Slide Mountain Ocean

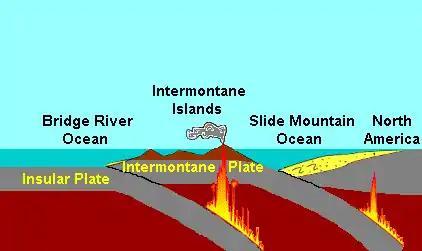
Plate tectonics of the Intermontane Islands arc 195 million years ago

The Slide Mountain Ocean was an ancient ocean that existed between the Intermontane Islands and North America beginning around 245 million years ago in the Triassic period. It is named after the Slide Mountain terrane, which is composed of rocks from the ancient oceanic floor. There was a subduction zone on the Slide Mountain Ocean's floor called the Intermontane Trench where the Intermontane Plate was being subducted under North America. The floor of the Slide Mountain Ocean was pushed up onto the ancient margin of North America.